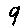
Label: 9